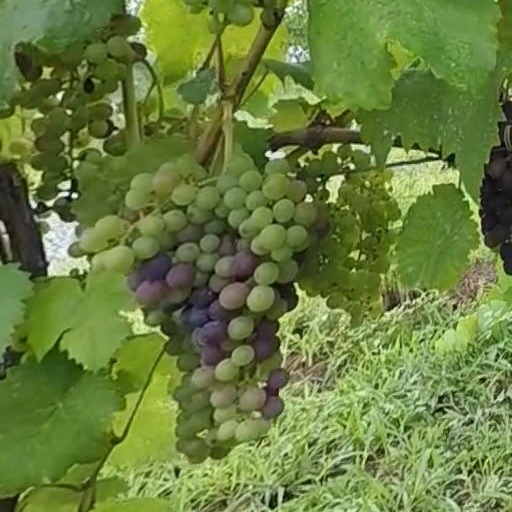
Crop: grape